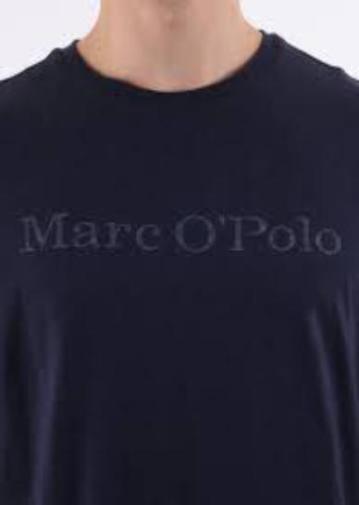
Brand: marc o'polo
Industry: Clothes